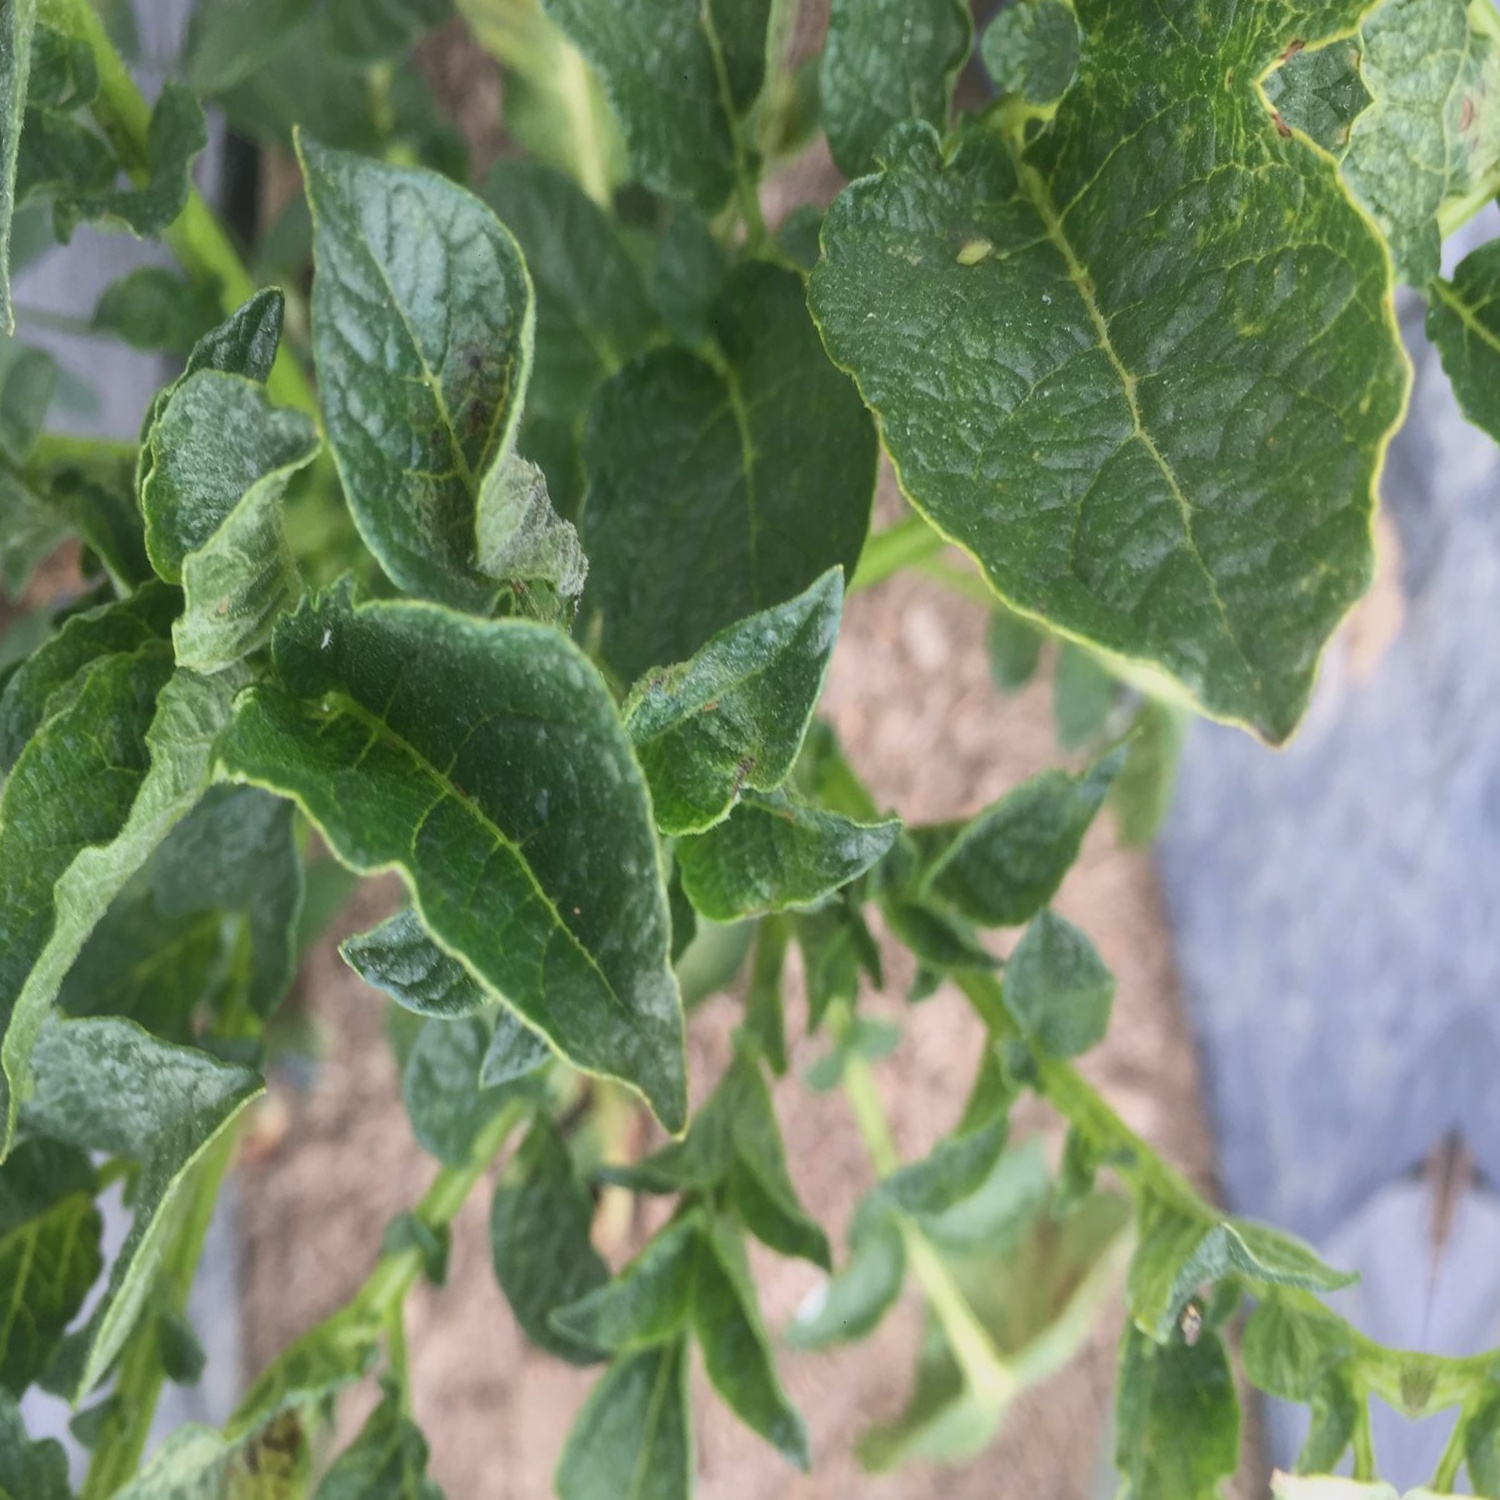
Etiqueta: Virus